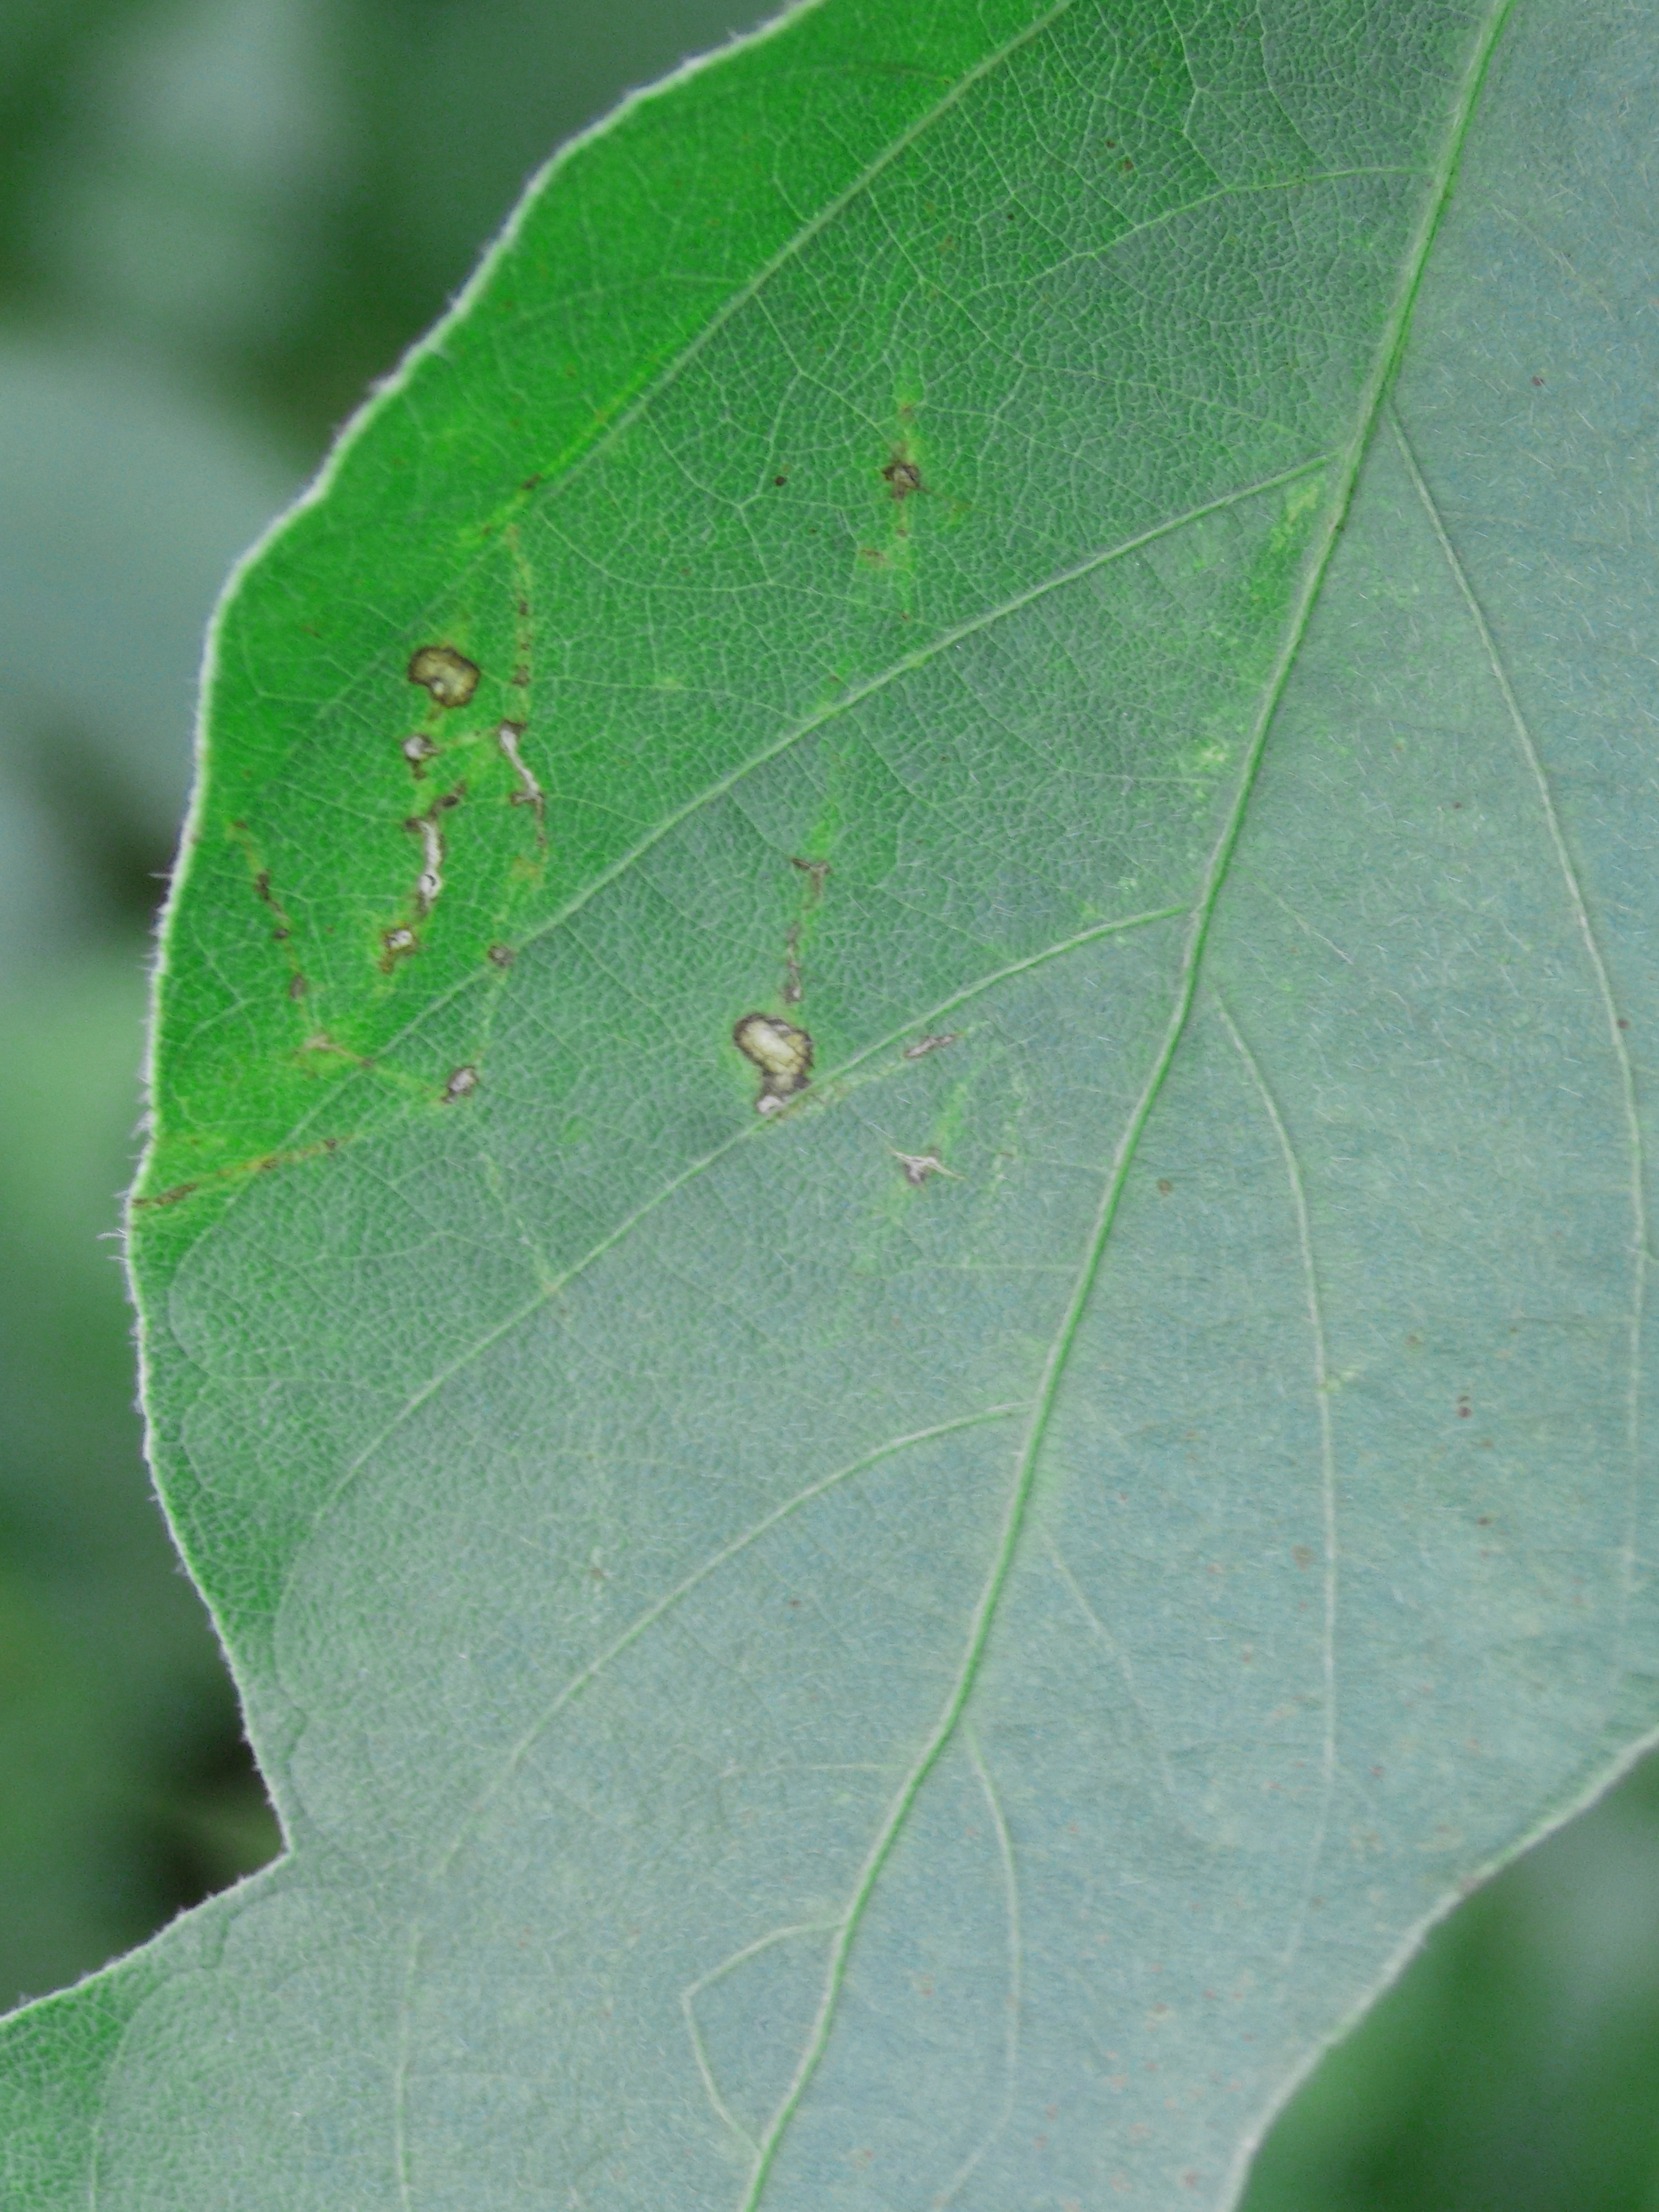
Label: Disease